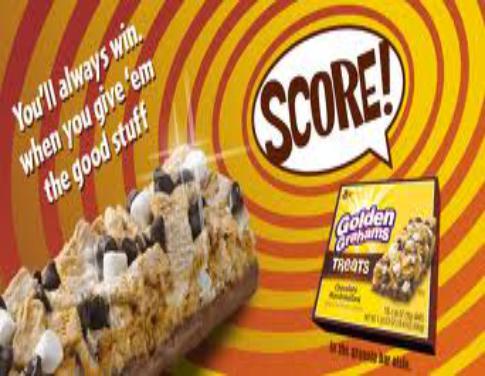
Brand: Golden Grahams
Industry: Food